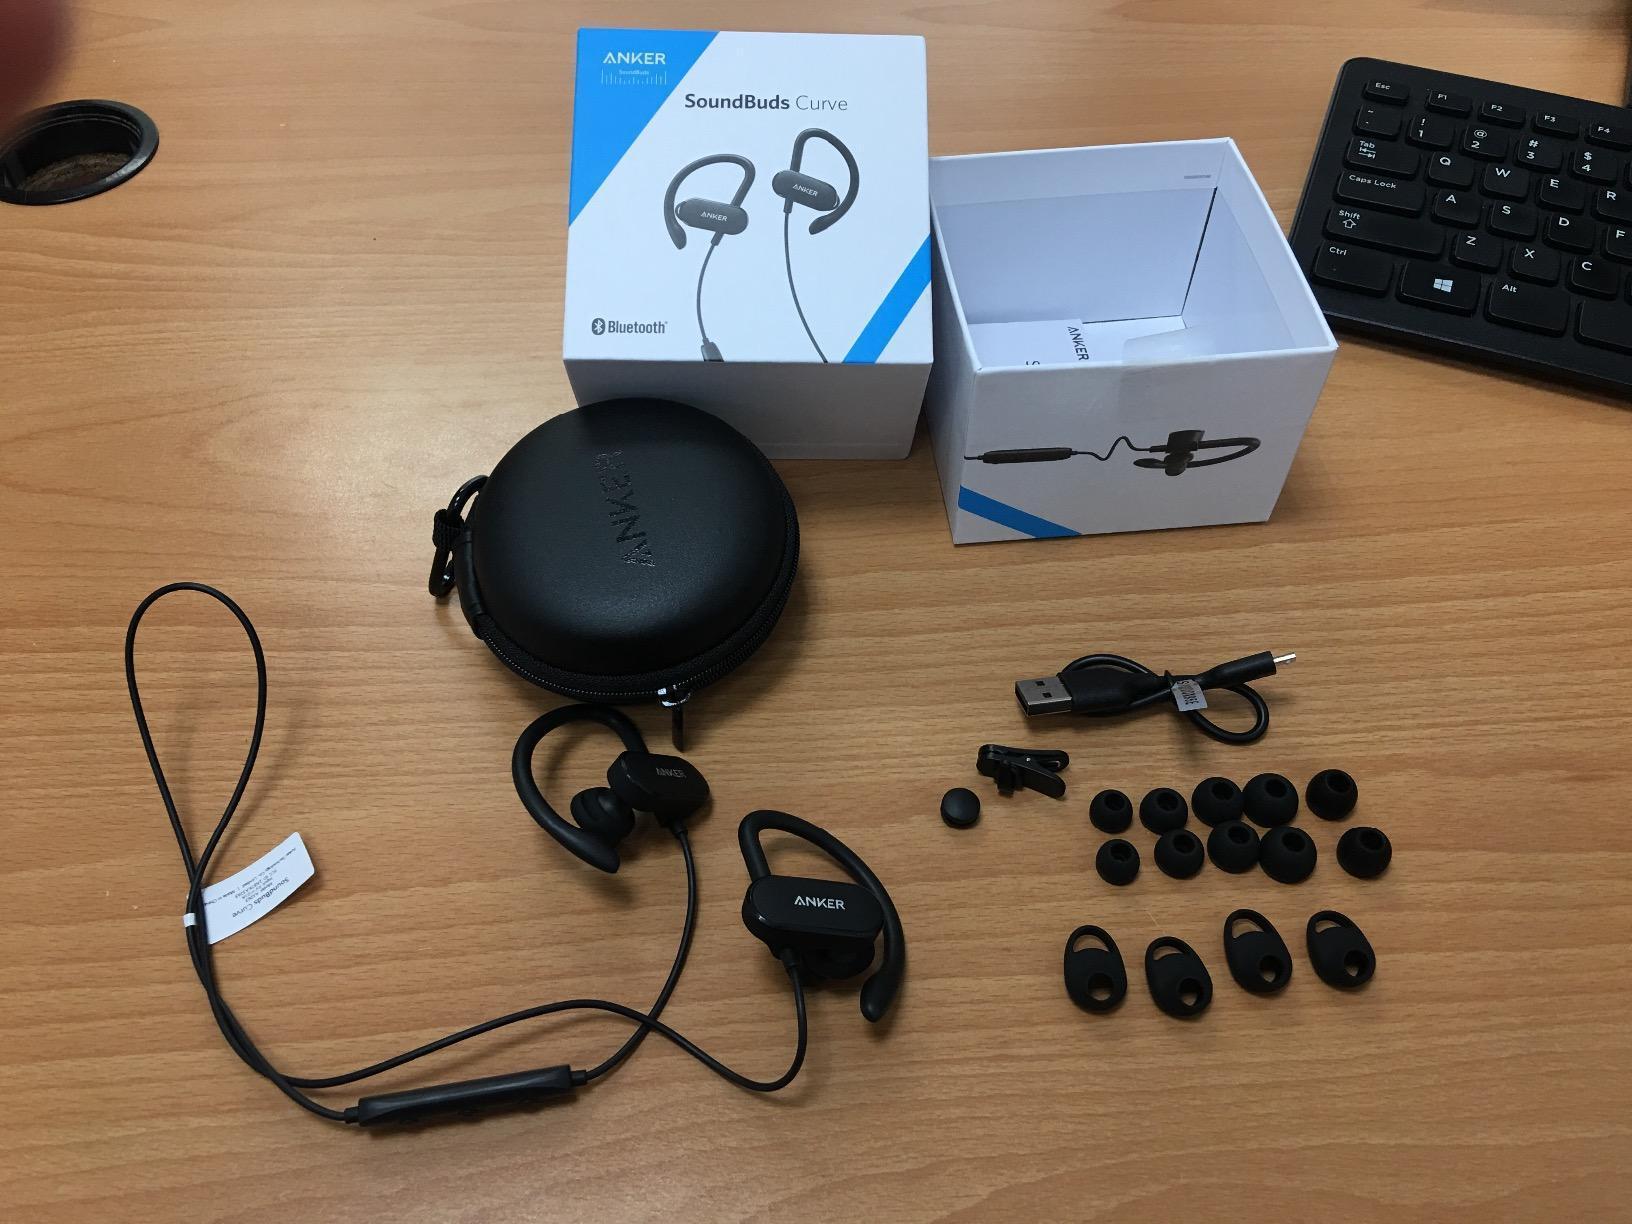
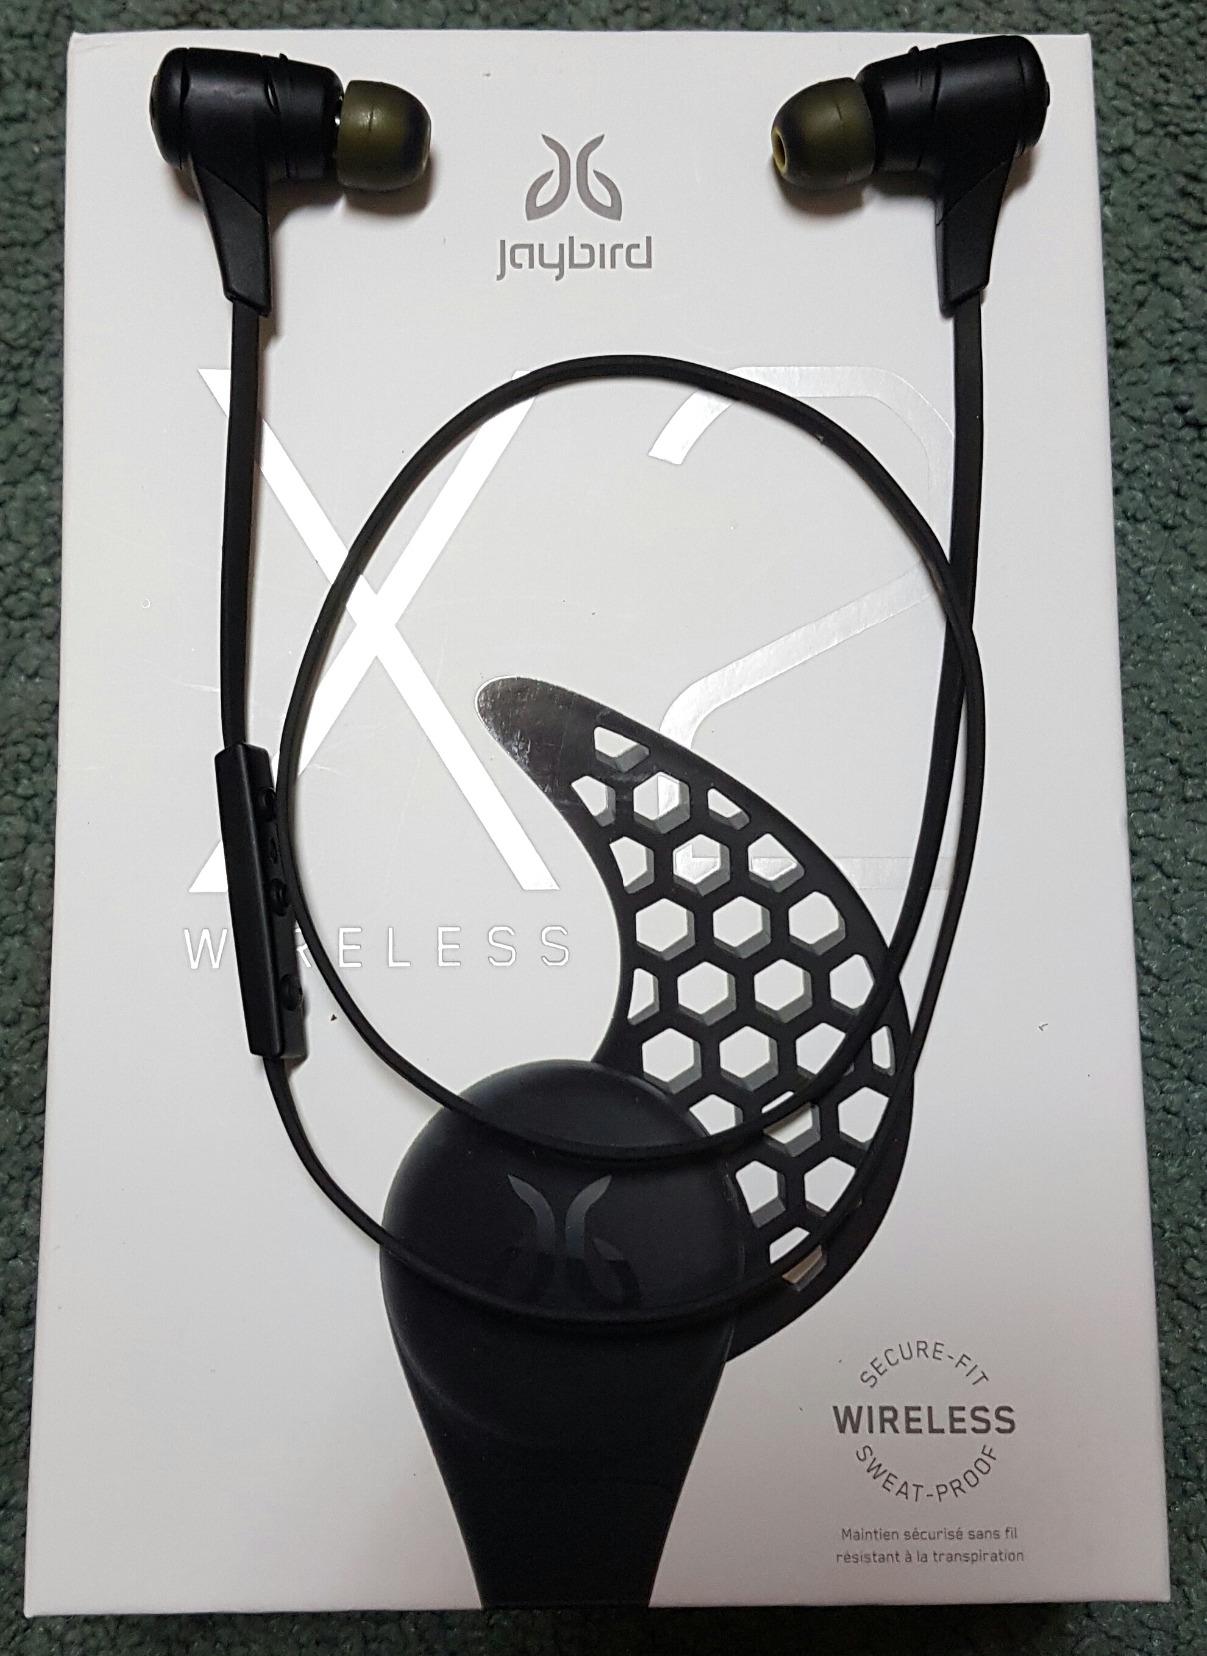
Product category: headphones
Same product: no